Pentaceratops

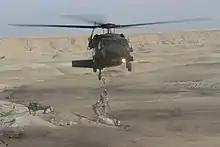
Specimen being airlifted with help from the New Mexico National Guard, 2015

Sometimes the identification of a specimen as "Pentaceratops" has proven to be highly contentious. In 1998 Thomas Lehman described OMNH 10165, a very large skull and its associated skeleton found in New Mexico in 1941. The skull is presently on display at the Sam Noble Oklahoma Museum of Natural History, and is the largest "Pentaceratops" exemplar known, with the distinction of having produced the largest known skull of any land vertebrate. However, in 2011, the skeleton was renamed as a separate genus, "Titanoceratops", due to its more derived morphology, similarities to "Triceratops," and lack of unique characteristics shared with "Pentaceratops".